LAPD Air Support Division

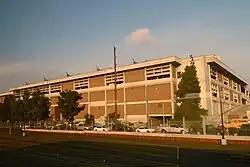
Hooper Heliport, the LAPD ASD's headquarters

The Air Support Division consists of 88 sworn personnel and 16 helicopters (which include one Bell 206B3 JetRangers, seven Airbus AS-350B2, seven Airbus H125, and one Bell 412), and one Beechcraft King Air 200 twin-engined aircraft.